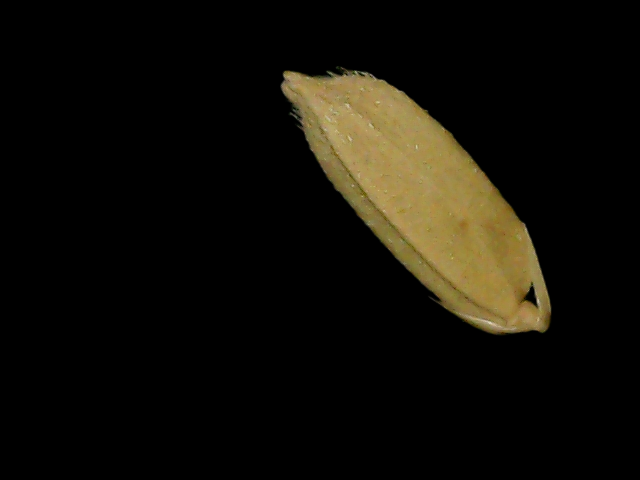
Rice variety: Bd76